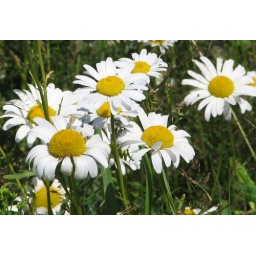
These flowers were along the road near the Confederation Bridge on the New Brunswick side.